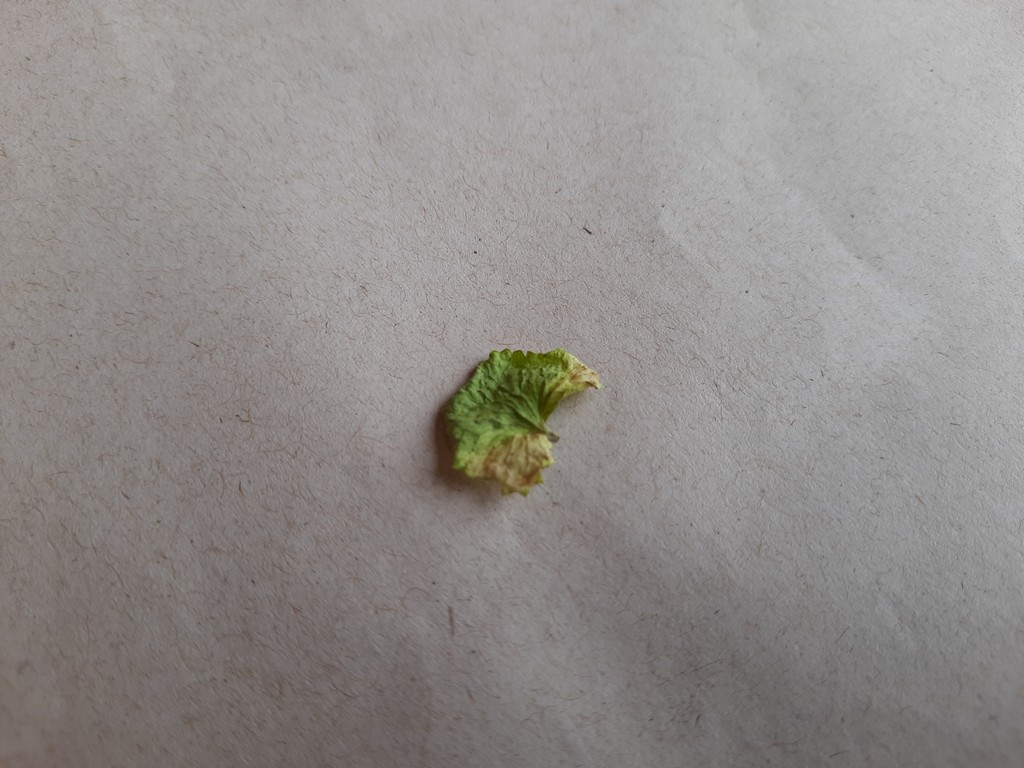
Label: Dried